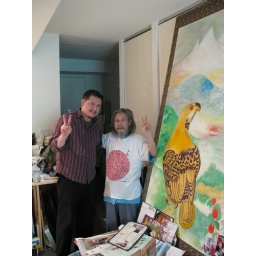
Jimmy &amp;amp; I standing next to one of his works featuring a golden eagle (photo taken by Rie Kurokawa)